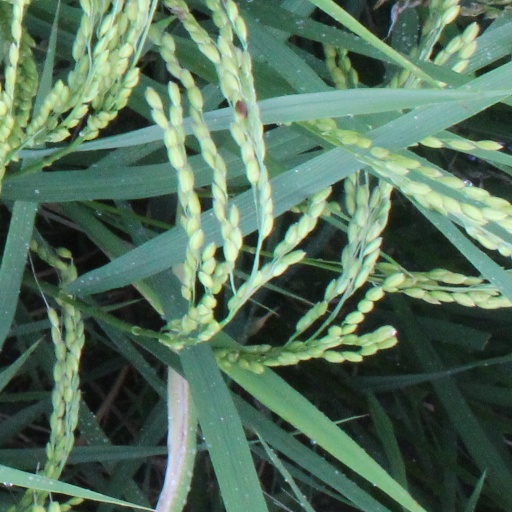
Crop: rice